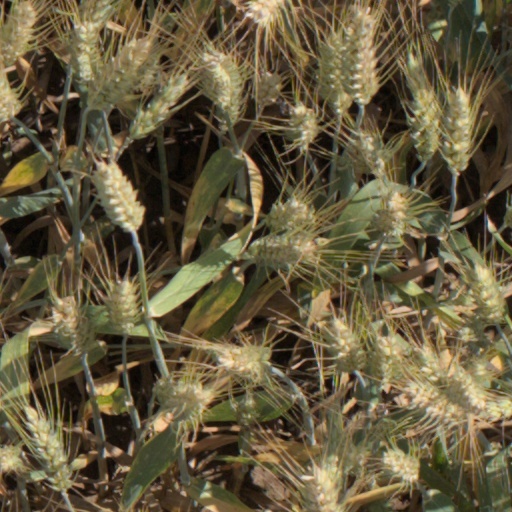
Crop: wheat